Pedestrian zone

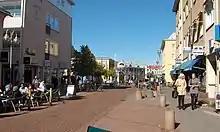
Torggatan, a pedestrian street in Mariehamn, Åland

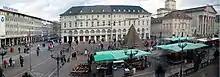
Marktplatz in Karlsruhe, Germany, coexisted with a tramline until 2013.

In the United States, several pedestrian zones in major tourist areas were successful, such as the renovation of the mall in Santa Monica on Los Angeles' Westside and its relaunch as the Third Street Promenade; the creation of the covered, pedestrian Fremont Street Experience in Downtown Las Vegas; the revival of East 4th Street in Downtown Cleveland; and the new pedestrian zone created in the mid-2010s in New York City including along Broadway (the street) and around Times Square.